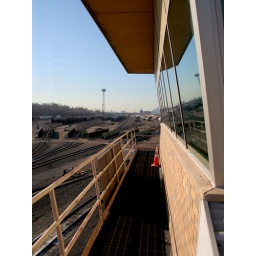
The best seat in the house for watching train action.